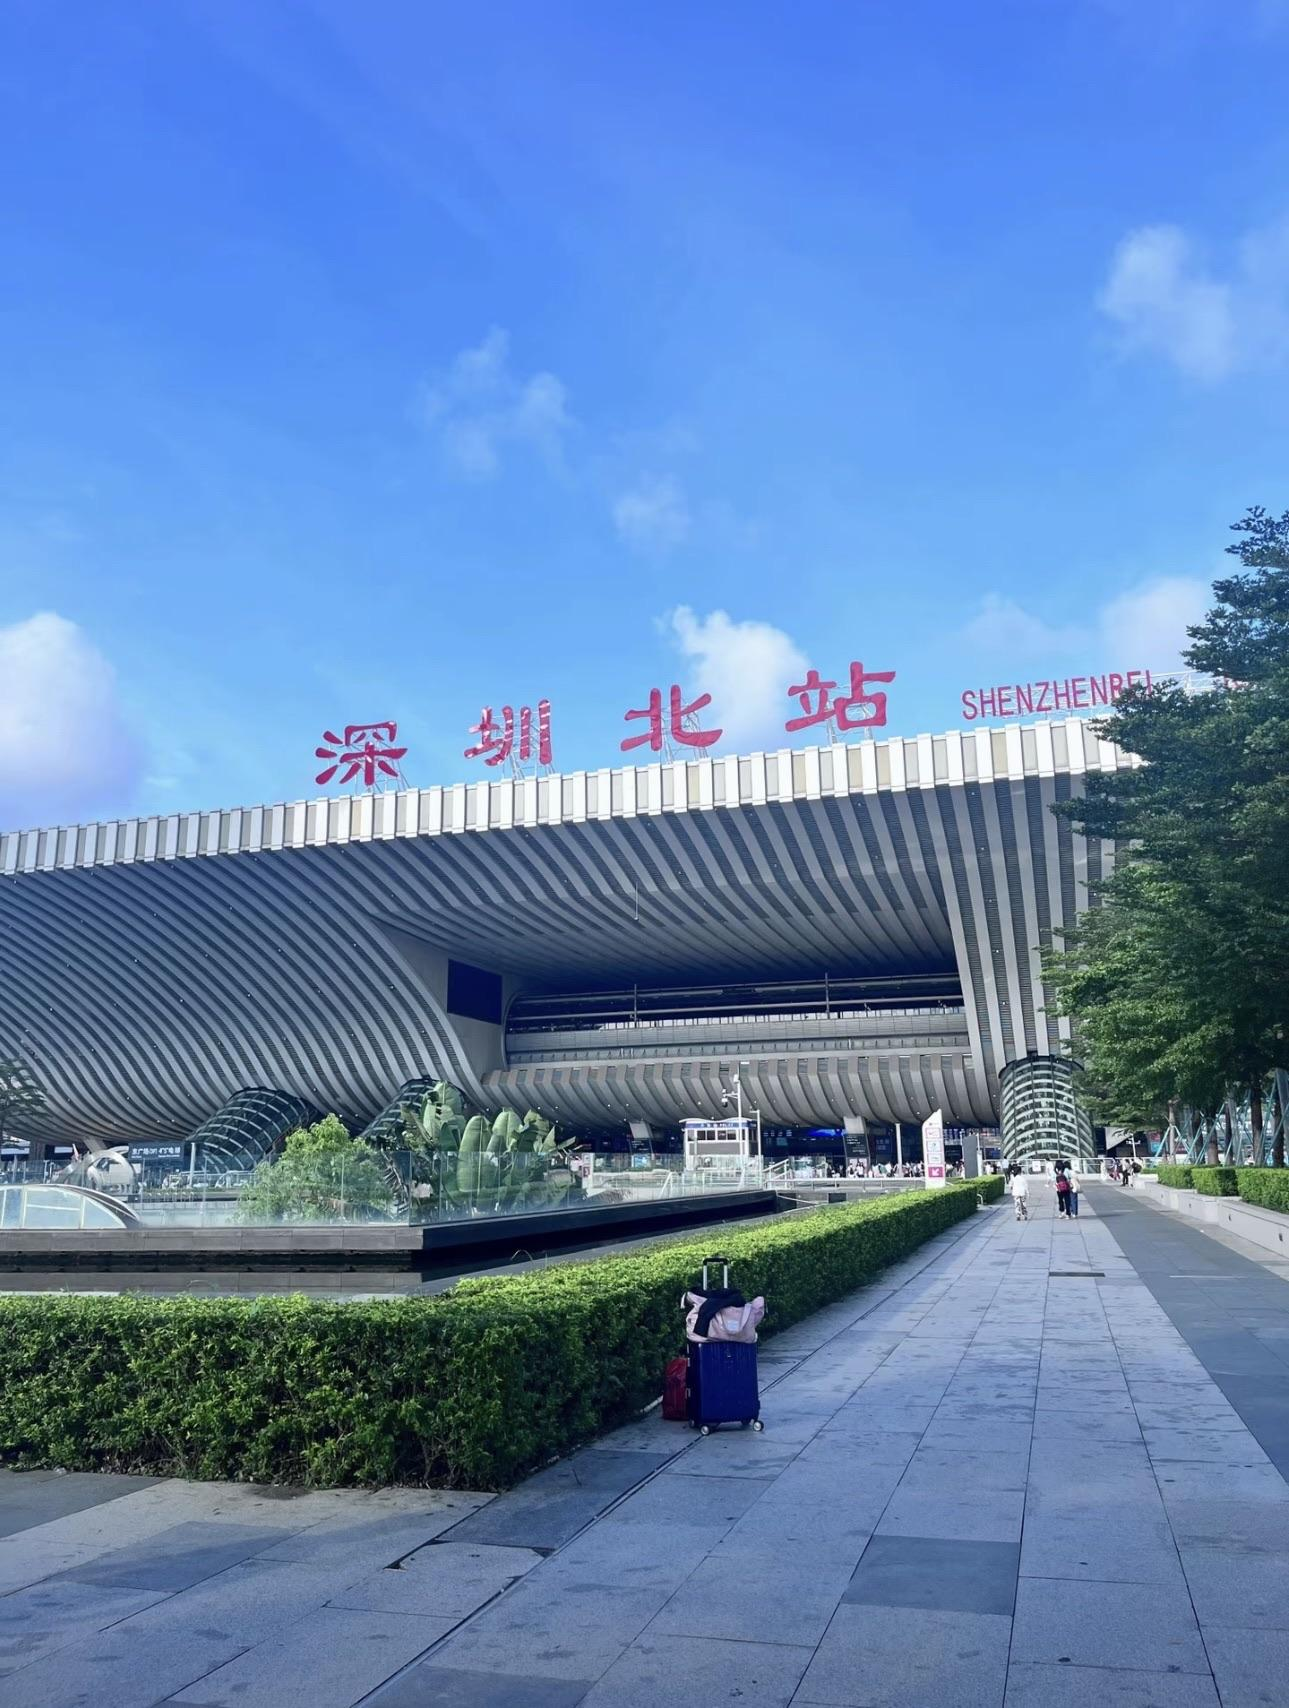
地标名称：深圳北站
所在城市：深圳市·龙华区